Swaminarayan Temple, Ahmedabad

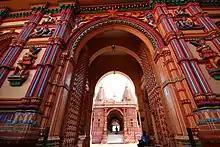
Temple Gate

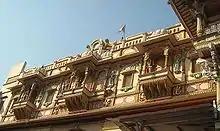
Picture of ornate wall carvings taken during the heritage walk

The mansion itself rests on octagonal and square wooden pillars on which Ardh-murt relief sculpture of flowers and creepers is engraved. Angles of wooden pillars, carved in free hand design and the shapely Bharnai, which balconies rest on. The "Sabha mandap", an extensive Central Hall, has been constructed on sixty pillars. There are giant size madal-shilp sculptures on twelve high pillars in the front row on which rest the portico of the first floor, capture our attention with its great artistic appeal. These sculptors include a flying Hanuman lifting the Devgiri mountain in his palm; a pot bellied Ghanesha wearing a scarlet turban in the South Indian style, miniature sculptures of several soldiers armed and dressed in Marathi turbans and costumes and herds of monkeys have been created on the religious tradition in the wooden sculptors. Some sculptors depict the 1857 uprising, with the Rani of Jhansi and other heroes narrated in carvings of these pillars. There are a total of 12 such pillars, which depict scenes such as a Maratha warrior fighting under the Rani of Jhansi in guise of Durga the Hindu goddess, Indian leader Tatya Tope in the guise of Narsimha, the lion headed form of Vishnu and that of parrots which tell the mood of the times.